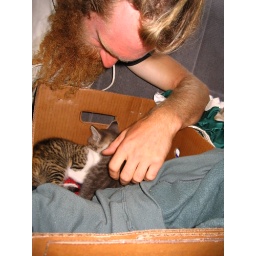
my kittens and i sitting in the back seat of Erin's car (thanks for driving!) on the way to VT